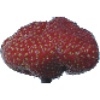
Label: strawberry_wedge